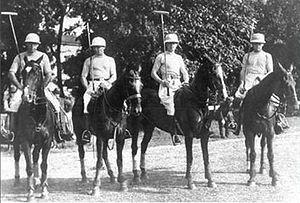
Arturo J. Kenny y Gahan, né le 12 décembre 1889 à Buenos Aires, est un joueur de polo argentin.
Pour la quatrième fois, les Jeux olympiques d'été accueillent le tournoi olympique de polo.
Le polo est un sport d'équipe équestre mettant aux prises deux équipes de quatre joueurs. Les joueurs attelés sur leurs montures marquent des points par la conduite d'une balle ou en plastique ou en bois blanc dans le but de l'équipe adverse à l'aide d'un maillet à long manche. Le sport traditionnel de polo se joue sur un large terrain à gazon mesurant jusqu'à 300 mètres de long.